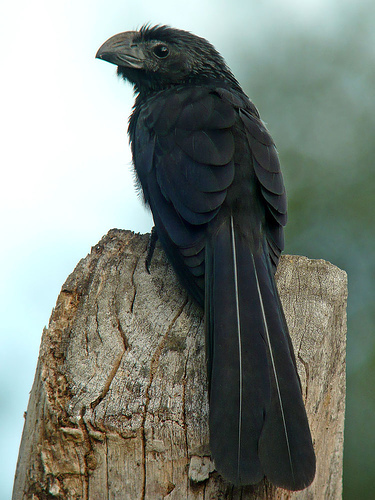
the bird is completely black with thick feather and a thick beak.
this bird has a black back, a black outer rectrices, and a short billmedium sized fully black bird with thin white strips on the tail feathers, and short stubby black beak.
this bird is all black with a large, curved beak and long, narrow tail feathers.
this is a black bird with tan on the crown and wings.
this bird is black with white and has a very short beak.
this is a black bird with a long tail and a thick, short beak.
this bird is all black and has a long, pointy beak.
this bird is jet black in color with a long tail in comparison to it's body length
this bird has wings that are black and has a thick bill
Species: Groove Billed Ani